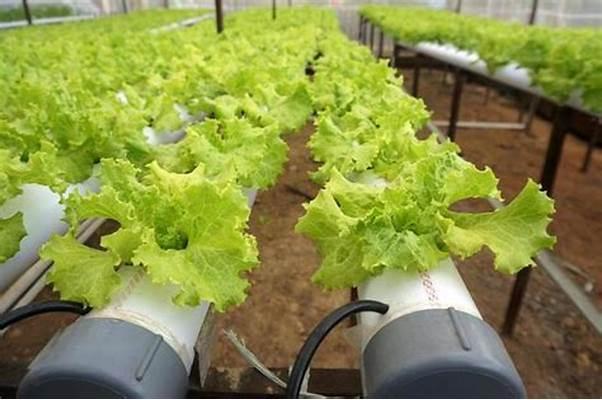
Eneo kubwa la shamba lenye mimea iliyopo ndani ya mfumo wa mabomba yanayopitisha maji, ili kuwezesha ukuaji wa mimea hiyo. Kilimo hiki ni kilimo cha haidroponi, kinachohusisha ukuaji wa mimea bila kuhusisha udongo.